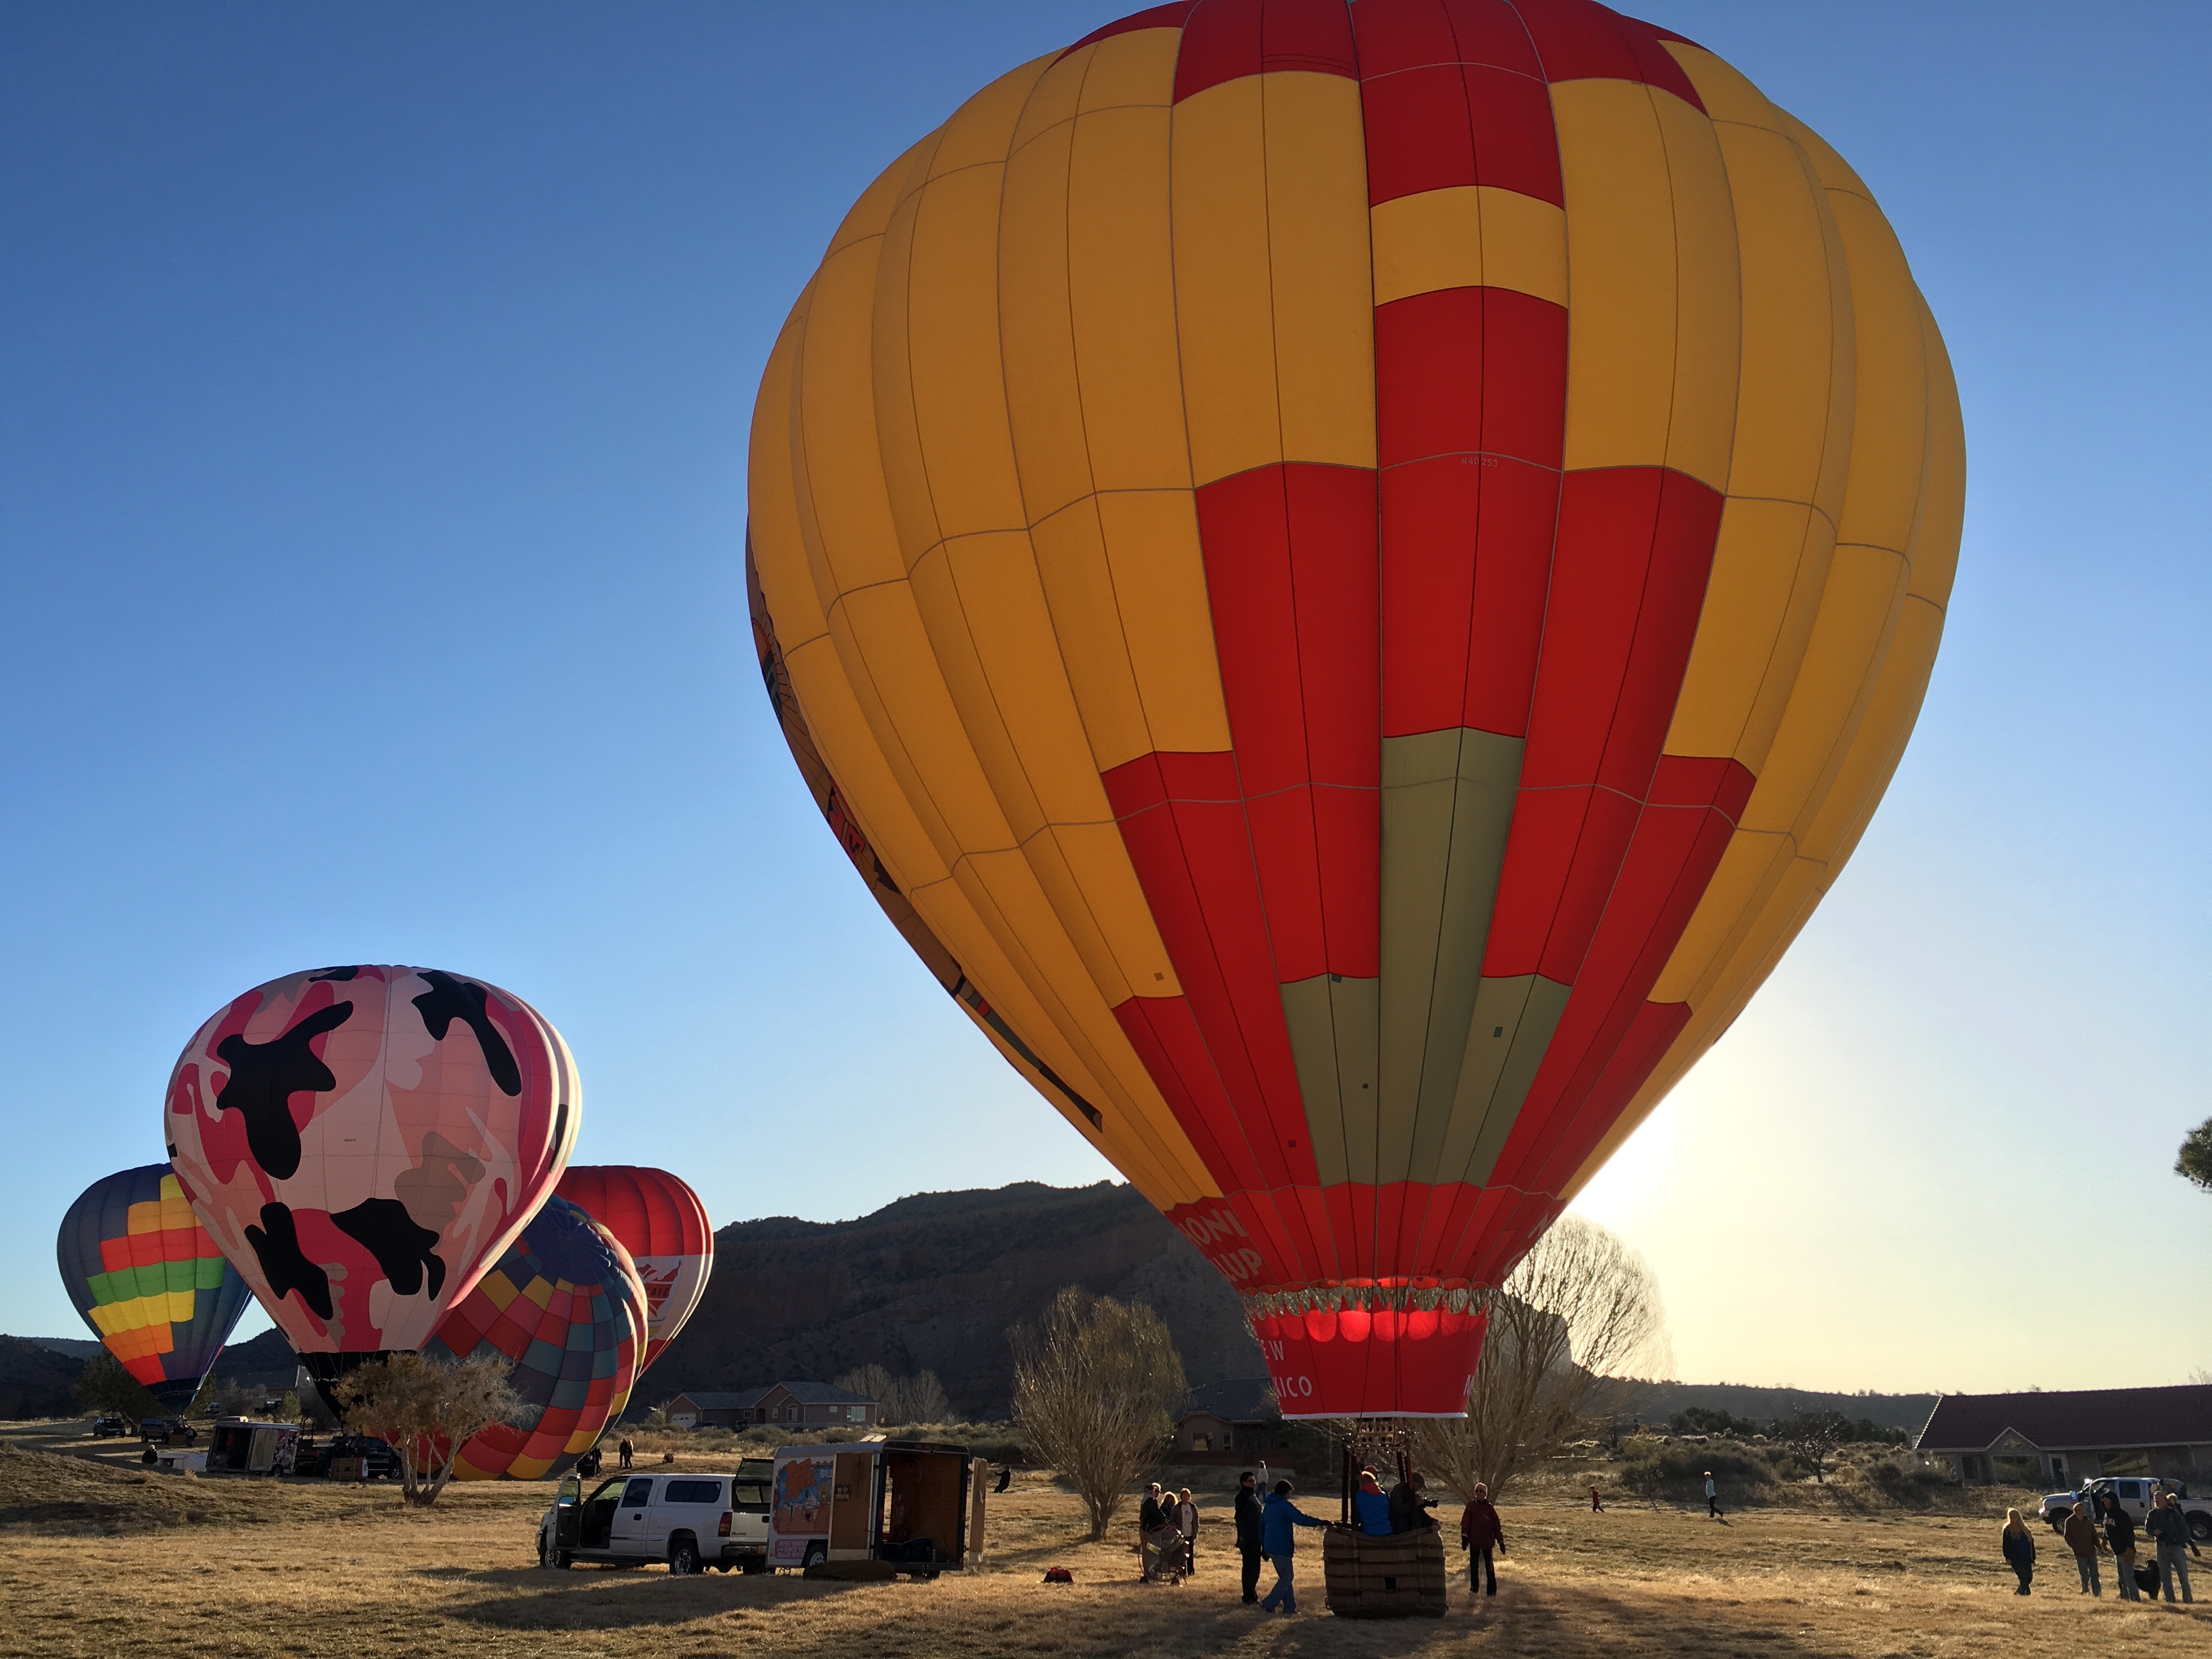
sky, balloon, hot air balloon, adventure, fly, travel, aircraft, recreation, vehicle, color, flight, soar, blue, floating, freedom, float, colorful, yellow, basket, toy, festival, lift, rainbow, fun, utah, bright, inflate, ballooning, hot air ballooning, kanab, atmosphere of earth